Dai Li

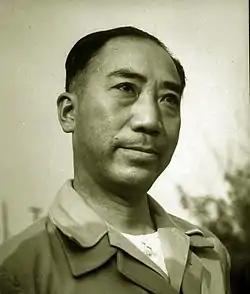

Dai Li (28 May 189717 March 1946), courtesy name Yunong, was a Chinese lieutenant general and spymaster. Dai was born in Jiangshan, Zhejiang and later studied at the Whampoa Military Academy, where Chiang Kai-shek served as Chief Commandant, and later became head of the Bureau of Investigation and Statistics (BIS) within the Nationalist government of the Republic of China (ROC).